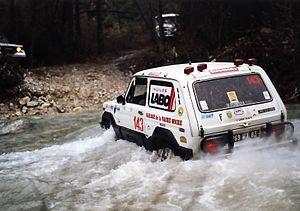
Franchissement de gué
La Lada Niva est une automobile de la marque Lada commercialisée depuis 1977.